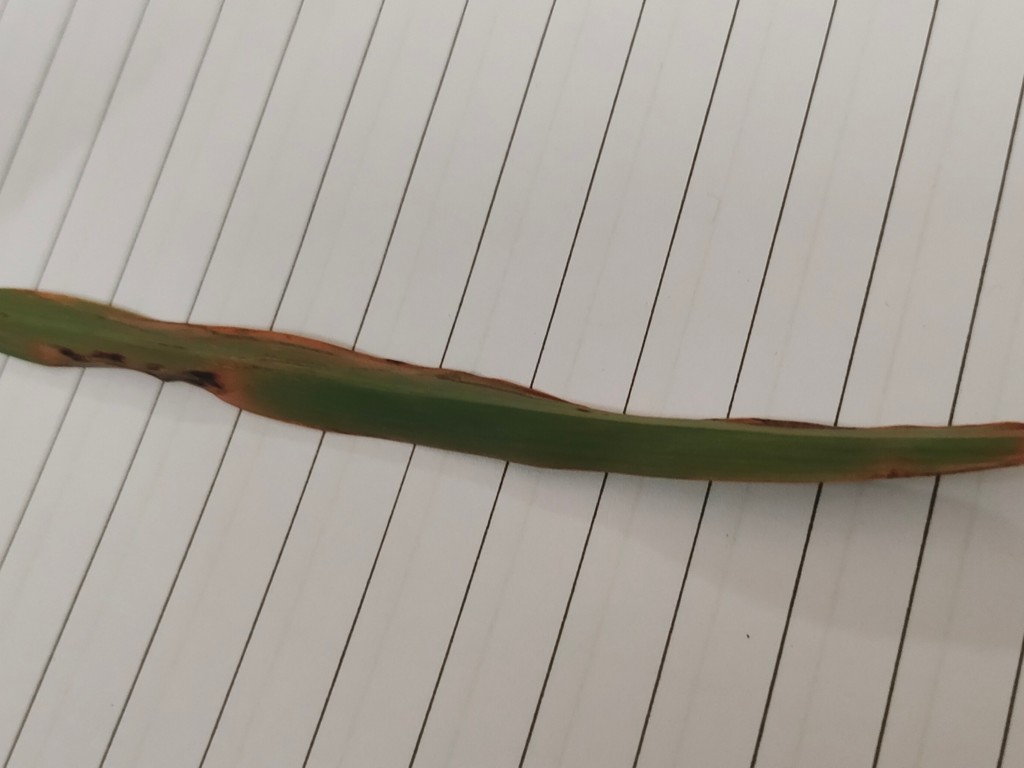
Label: Unhealthy